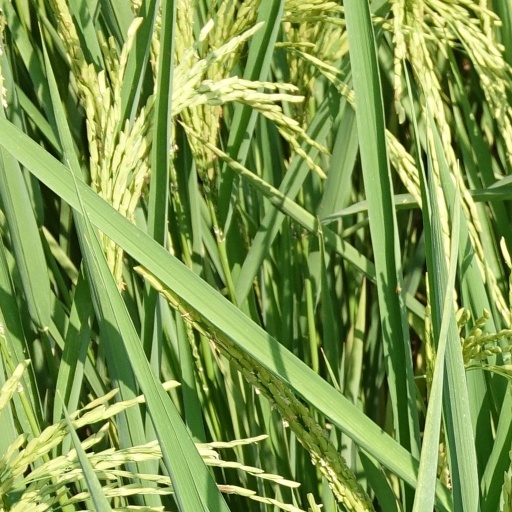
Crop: rice